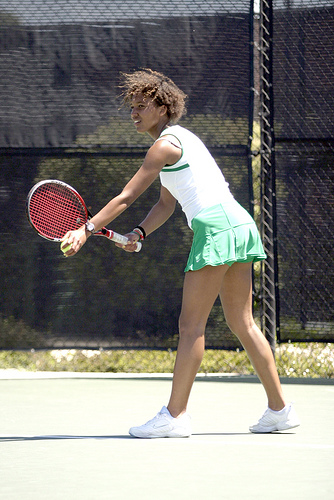
người phụ nữ đang cầm vợt tennis tay phải và bóng tennis tay trái